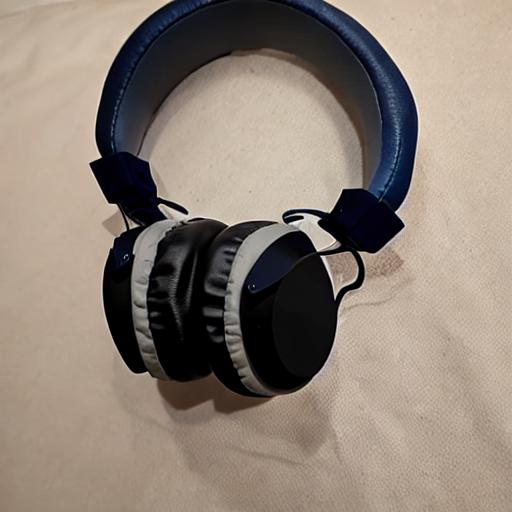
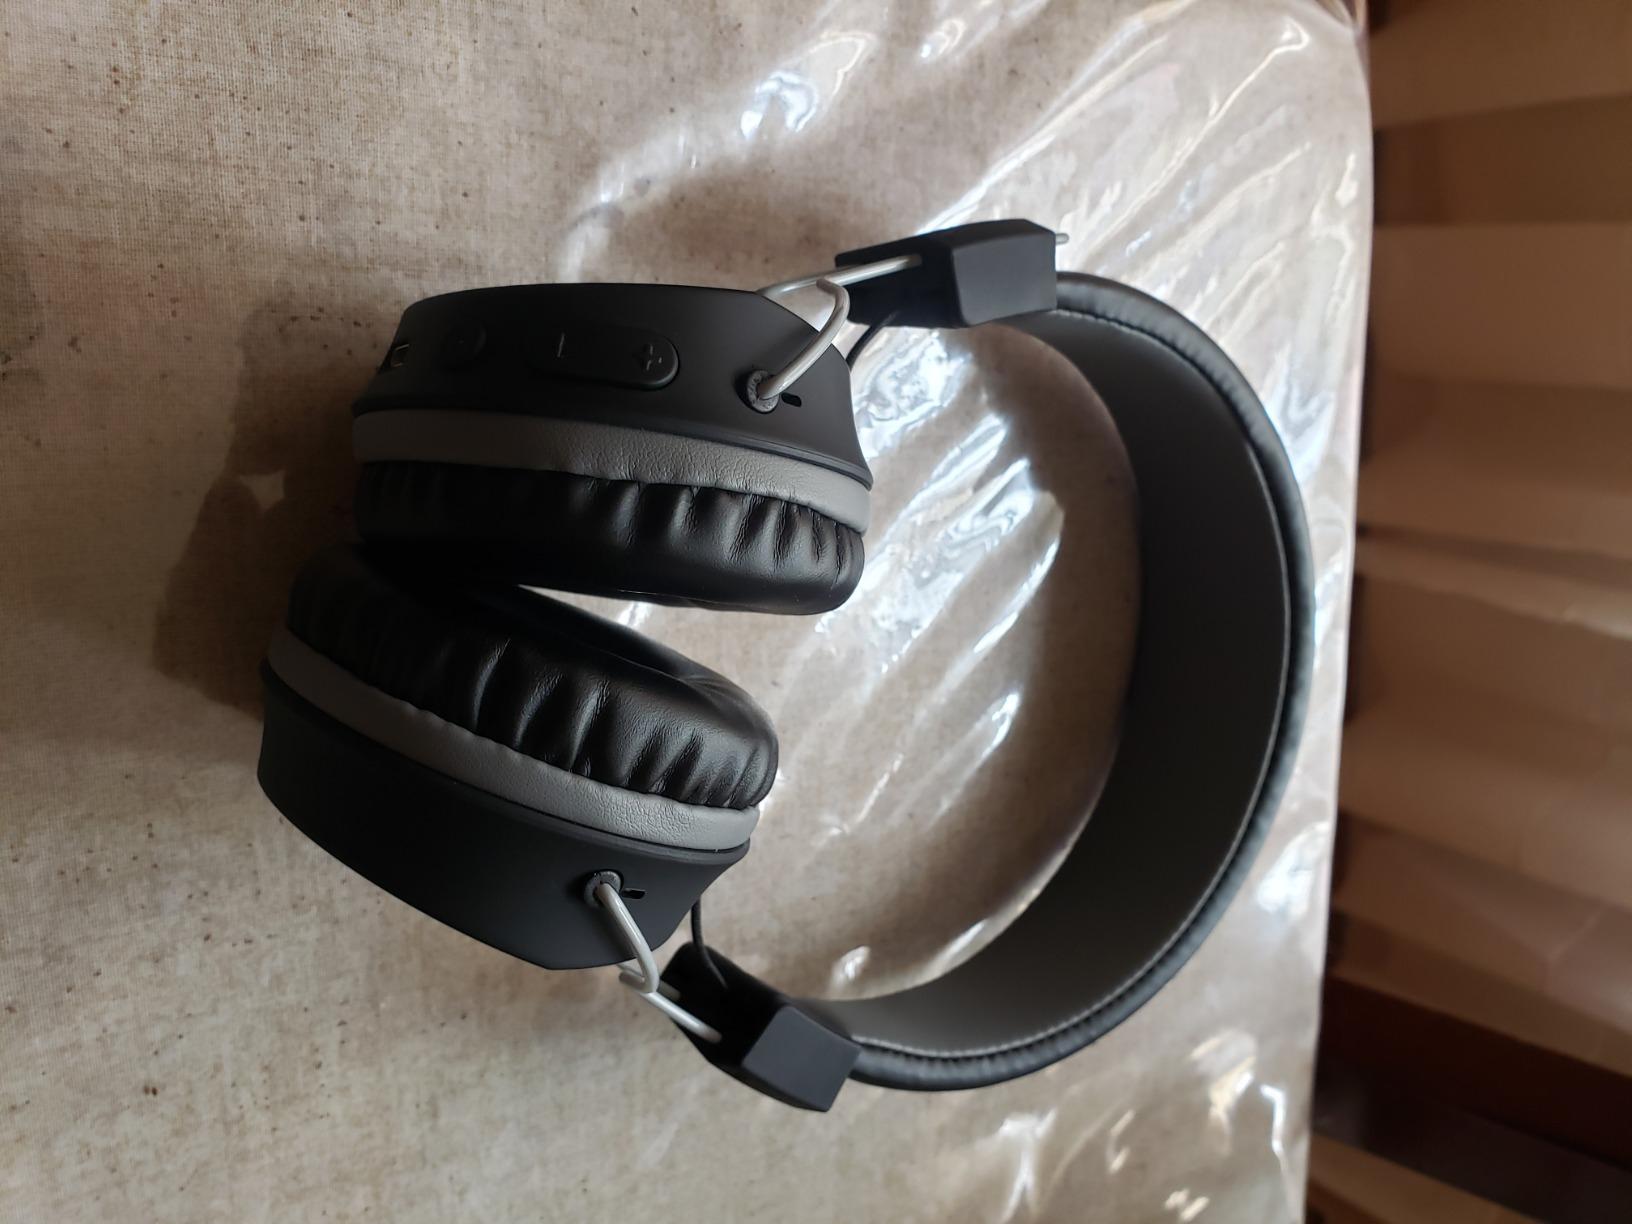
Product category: headphones
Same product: no